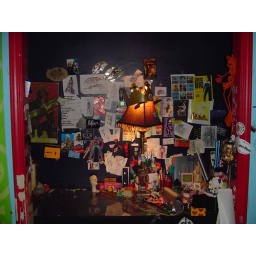
the overall picture. my desk is basically a shelf in what was my closet. yes my lamp is wearing a burger king crown.